La Mitis Regional County Municipality

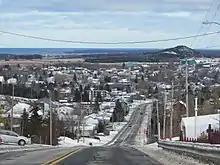
Mont-Joli

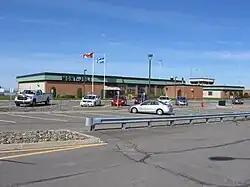
Mont-Joli Airport

Highways and numbered routes that run through the municipality, including external routes that start or finish at the county border: